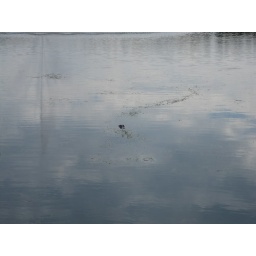
While taking pictures of the lake and it's view we spotted this alligator in the water just watching us